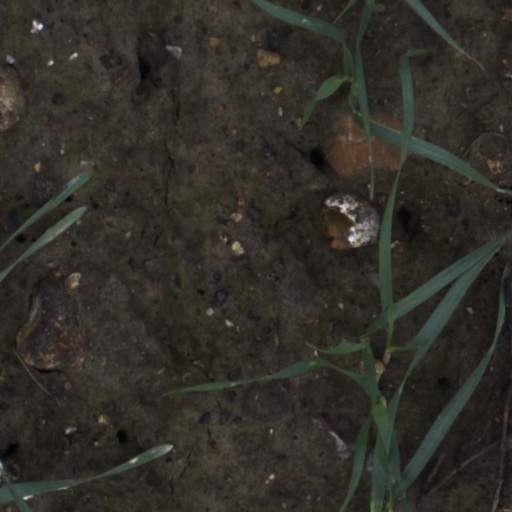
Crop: wheat